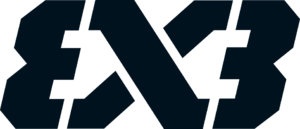
Le basket-ball à trois, communément nommé 3x3, est une discipline olympique variante du basket-ball mais en opposant deux équipes de trois joueurs au lieu de cinq, sur un demi-terrain.